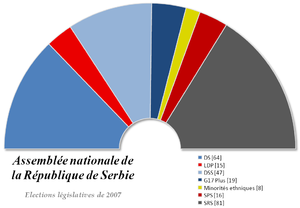
L'Assemblée nationale de la République de Serbie est l'instance supérieure monocamérale qui exerce le pouvoir législatif en Serbie.